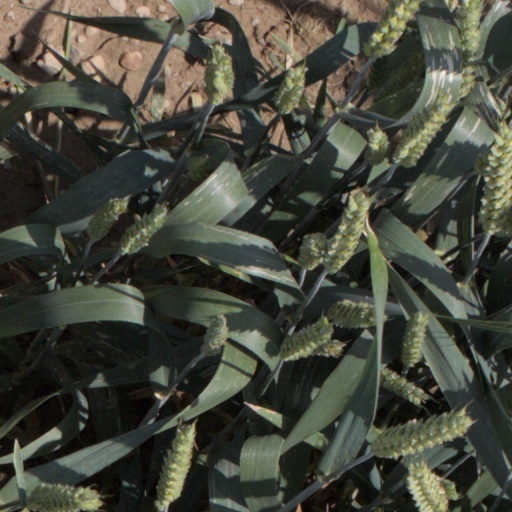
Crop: wheat